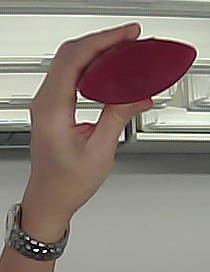
Product: loreal_shampoo